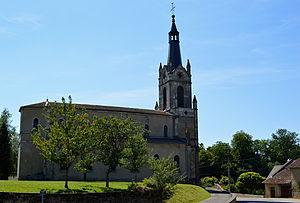
Eglise Saint-Martin de Noironte, commune française du département du Doubs. Vue depuis l'entrée à l'est du village